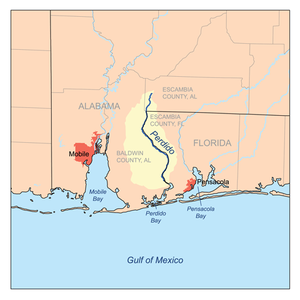
Le fleuve Perdido est un fleuve arrosant les États d'Alabama et de Floride aux États-Unis, son cours est long d'environ 105 km. Le fleuve forme une partie de la frontière entre les deux États avant de se jeter dans le golfe du Mexique par la passe de Perdido. Au début du XIXᵉ siècle il joua un rôle central dans une série de querelles frontalières entre la France, l'Espagne, le Royaume-Uni et les États-Unis.
La prise de Pensacola de 1719 désigne le principal théâtre d'opération nord américain de la guerre de la Quadruple-Alliance, conflit qui opposa, de 1718 à 1720, l'Espagne à une coalition formée par les Provinces-Unies, l'Angleterre, l'Archiduché d'Autriche et la France. En Amérique du Nord, la Guerre de la Quadruple-Alliance concerne surtout, à partir de 1719, les colonies françaises, et les colonies espagnoles, qui s'affrontèrent. La principale bataille du conflit est la prise de Pensacola par les troupes françaises. Les Français resteront à Pensacola de 1719 à 1726. C'est la seconde présence française en Floride depuis la première présence au XVIᵉ siècle lors de l'existence de la Floride française.
L'Histoire de l'Alabama s'est d'abord confondue avec celle de Louisiane, dont la capitale fut jusqu'en 1723 la ville formée en 1701 autour du Fort Louis de la Mobile, sur les terres de l'actuel État de l'Alabama. Les autres sites de la Louisiane française, Fort Maurepas et Biloxi, étaient médiocres sur le plan portuaire et il fallut en choisir un quatrième en 1723, la Nouvelle-Orléans pour avoir une nouvelle capitale, car le versant Alabama de la colonie avait l'inconvénient d'être au cœur des conflits avec les espagnols, même s'il commandait lui aussi l'accès à un important réseau fluvial. La culture du coton, lancée dès le début de la colonie de l'Alabama avec de esclaves de Saint-Domingue deviendra triomphante à partir du milieu des années 1810, à l'époque américaine.
Le fort Louis de la Mobile, dénommé également fort Louis de la Louisiane, car situé en Louisiane française, fut construit dès 1702 près de l'embouchure en eau profonde du fleuve de la Mobile en Alabama. Il servit pour des raisons politiques, militaires et religieuses. Le fort abritait la résidence de Jean-Baptiste Le Moyne de Bienville et de ses officiers, ainsi que la chapelle et plusieurs autres structures. Le site colonial a été répertorié dans le Registre national des lieux historiques le 6 mai 1976 et site national historique le 3 janvier 2001. Ce fort fut édifié après l'édification de deux premiers forts français situés au Sud du vaste territoire de la Louisiane française.
La Baie de Perdido, en anglais Perdido Bay, est située l'embouchure de la rivière Perdido au États-Unis. Elle est partagé entre le comté de Baldwin en Alabama et celui d'Escambia en Floride. Il s’agit essentiellement d’un lagon côtier entouré d’îles barrières, avec une passe donnant sur le Golfe du Mexique.